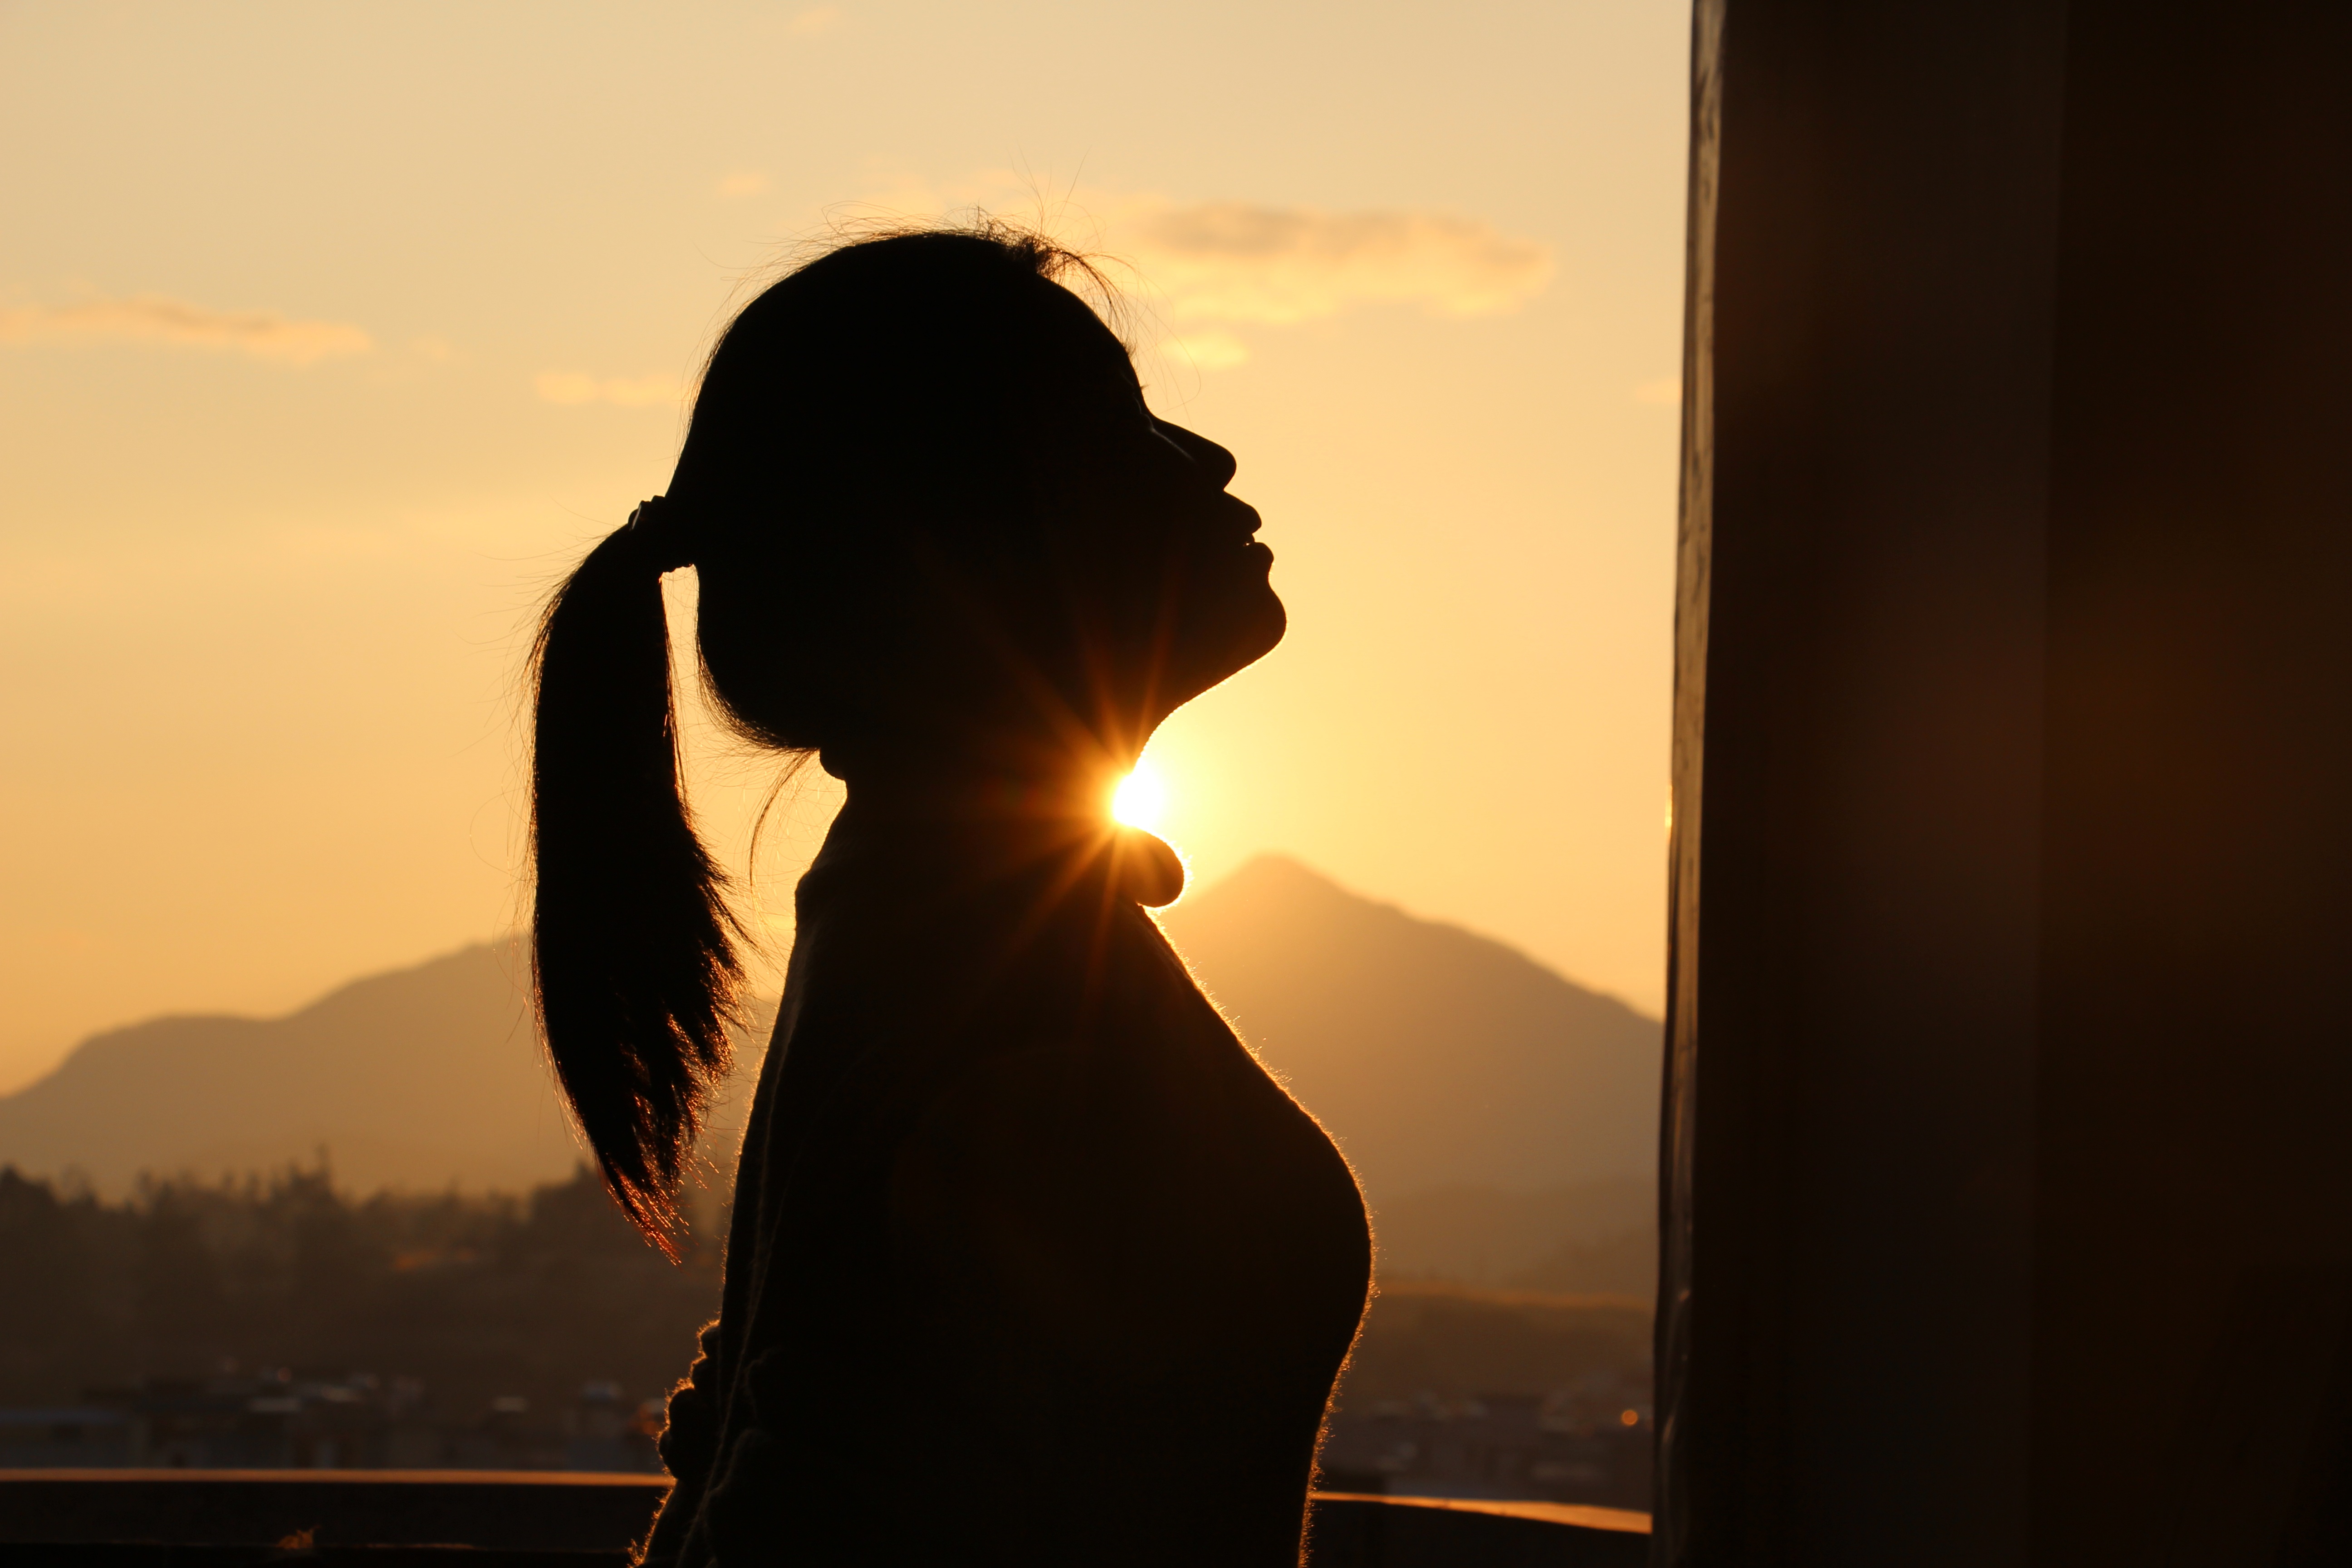
silhouette, light, woman, sunset, sunlight, morning, dusk, love, evening, twilight, fresh, romance, darkness, backlighting, emotion, interaction